Riverview, New South Wales

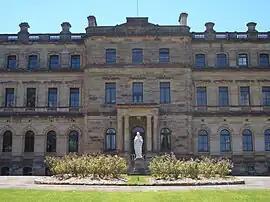
Main Building, St Ignatius' College

Riverview is a suburb on the Lower North Shore of Sydney, New South Wales, Australia. It is located nine kilometres north-west of the Sydney central business district, in the local government area of the Municipality of Lane Cove. It is situated on the northern side of the Lane Cove River, at the head of Tambourine Bay; the foreshore is occupied by Tambourine Bay Park. Riverview is primarily a residential area.